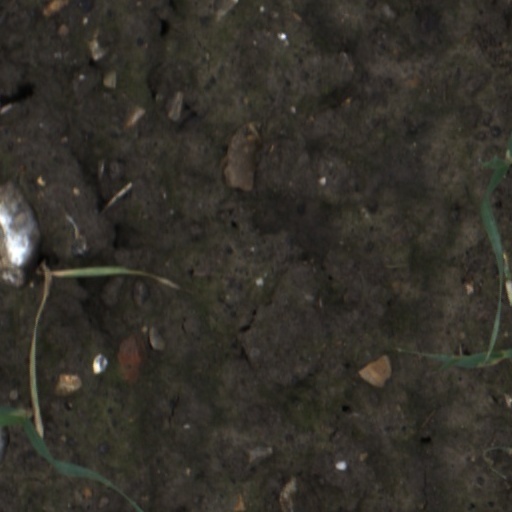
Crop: wheat